Showdown (Pendulum song)

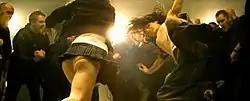
Part of the "Fight Club" style fight scene taken from the "Showdown" music video.

The music video for "Showdown", directed by Nick Bartleet, was released on MyspaceTV on 12 December 2008 to promote Pendulum's upcoming single. It was originally intended to be Internet-only, but was subsequently A-listed on the television channel MTV Dance.